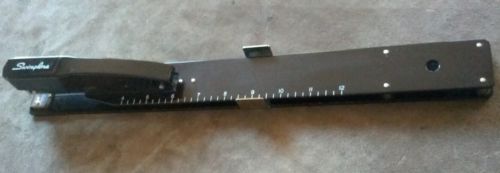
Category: stapler